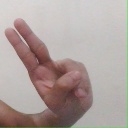
अक्षर: ऐ